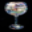
Label: cup